Fred Roe

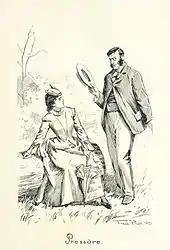
Pressure

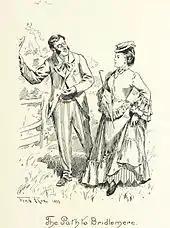
The path to Bridlemere

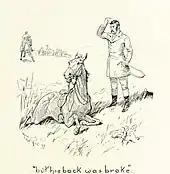
But his back was broke

Frederic 'Fred' Roe (1864 – 16 August 1947) was a genre artist and illustrator, best known for his paintings of landscapes, portraits and military scenes.